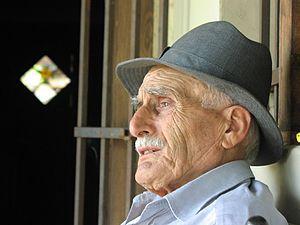
La conciliation médicamenteuse est un processus qui vise à assurer la continuité des soins entre les différentes étapes de la prise en charge d'un patient. Elle consiste à établir une liste fiable et complète de tous les médicaments assimilés par le patient sur une période déterminée. Cette liste est ensuite comparée au traitement actuel afin de repérer et corriger les divergences.